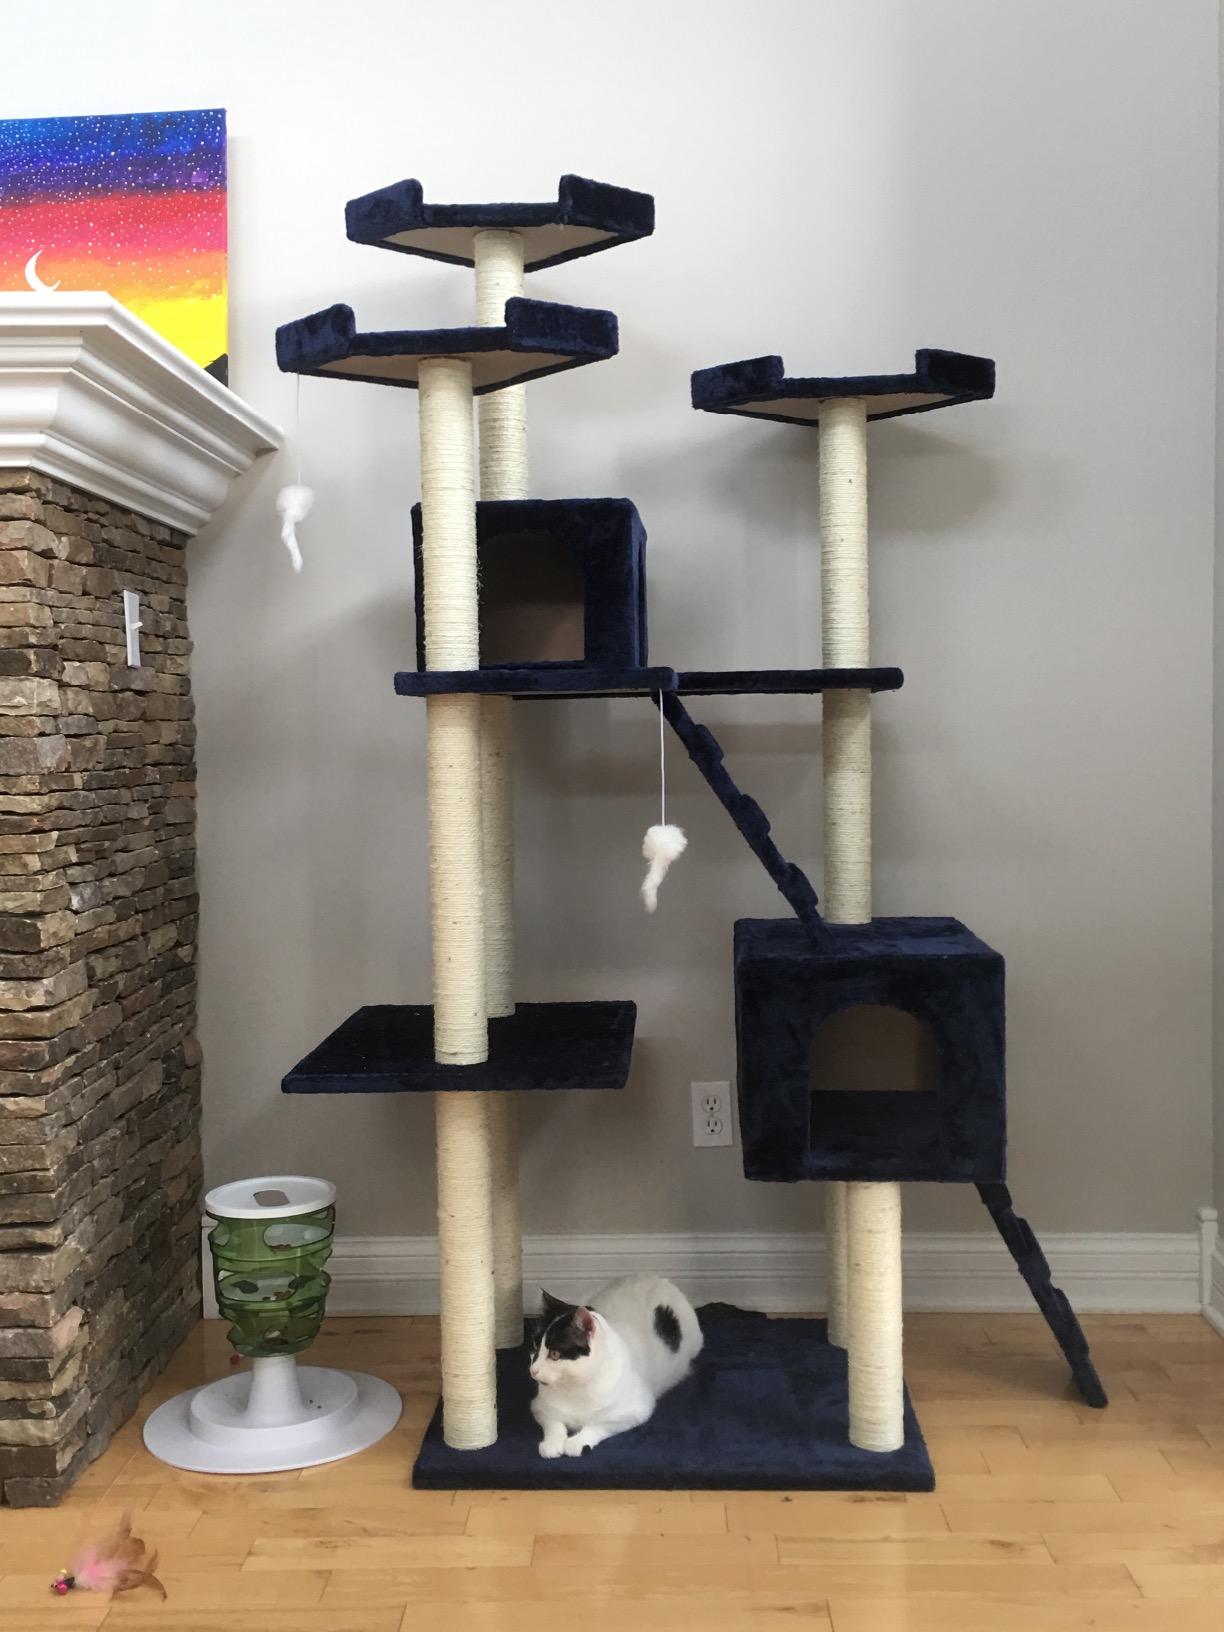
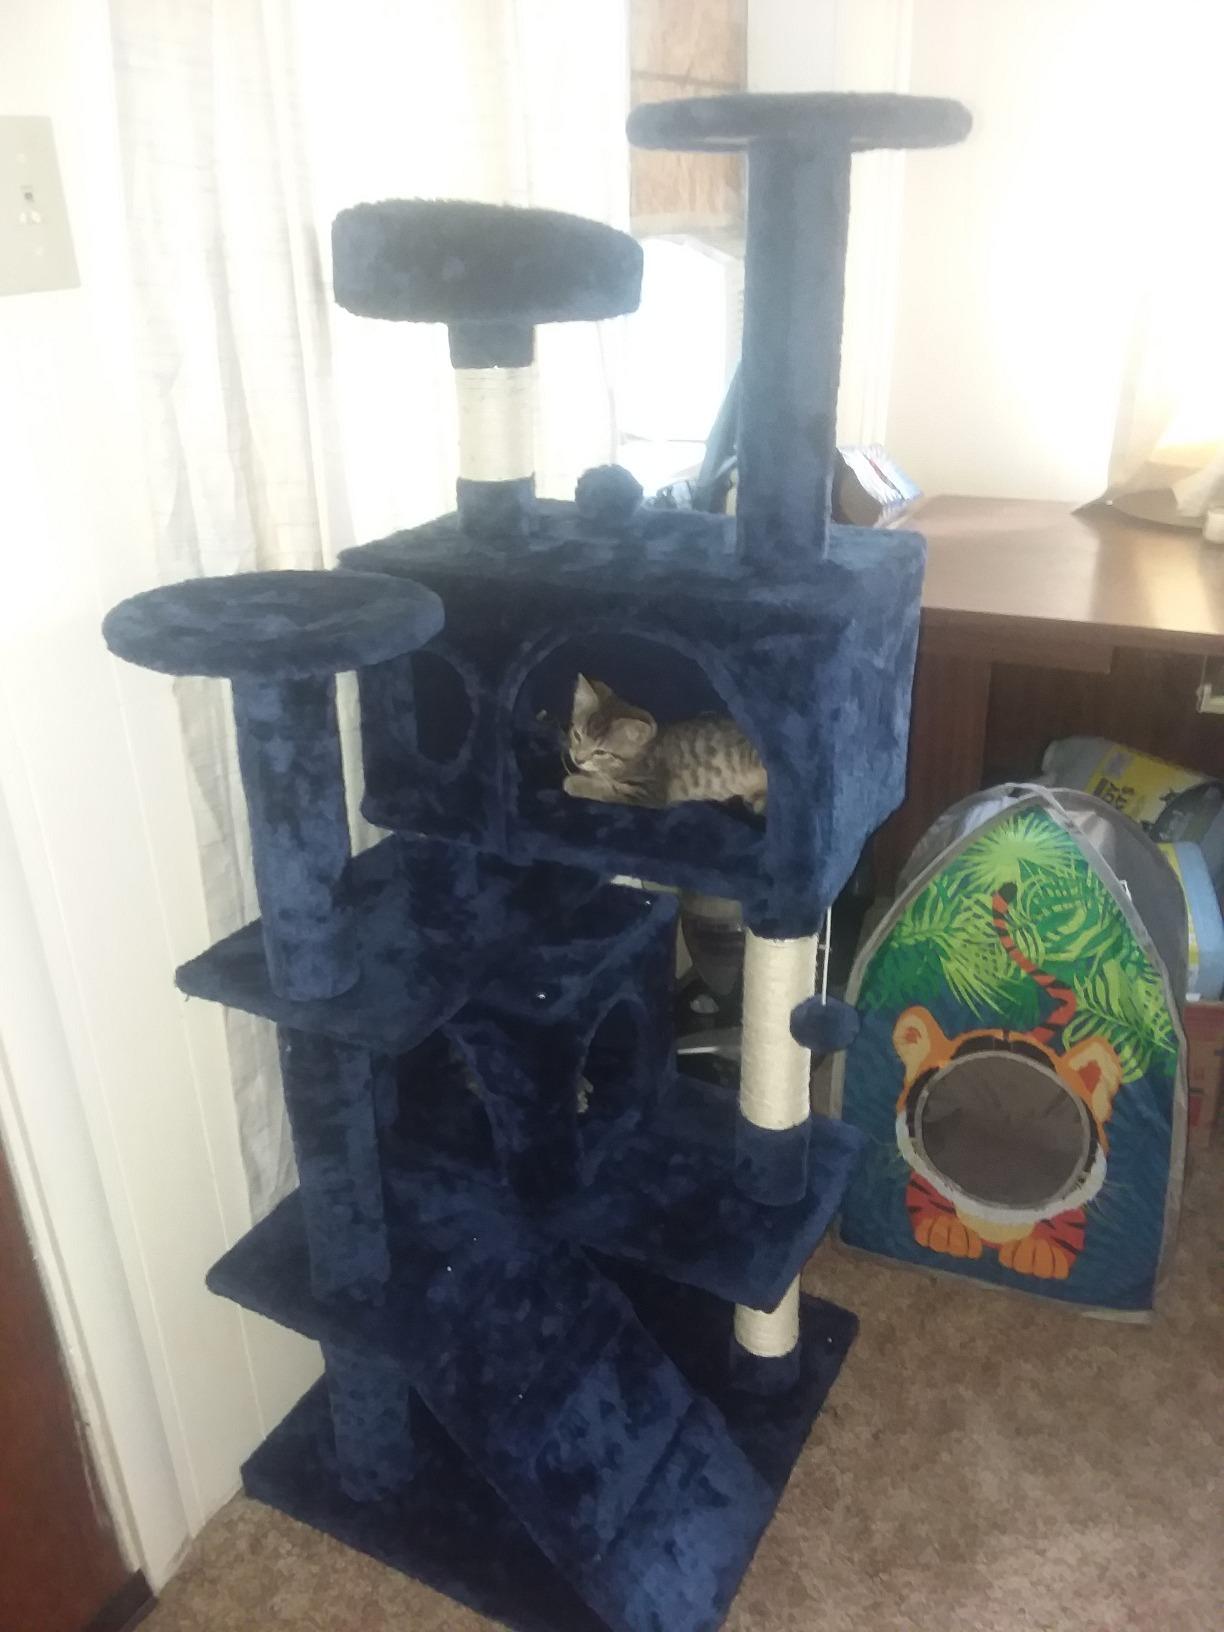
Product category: items_cat tree
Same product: no